7.92×57mm Mauser

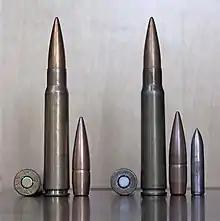
Left 7.9 mm s.S. and right S.m.E. ammunition beside their boat-tailed projectiles

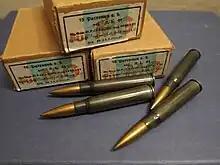
Steel lacquered cased German s.S. ball ammunition produced in 1941

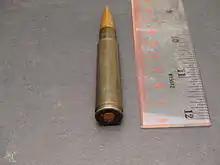
"Spitzgeschoß mit Kern", yellow bullet, and red primer sealant

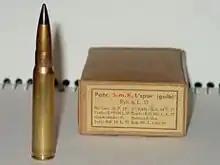
"S.m.K. L'spur - Spitzgeschoß mit Kern Leuchtspur", red circular groove, black bullet point tracer ammunition

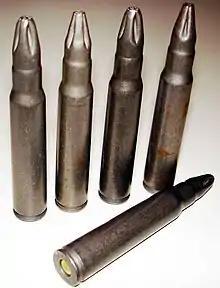
Yugoslav People's Army 7.9 mm blank cartridges

The German standard s.S. Patrone ("s.S. ball cartridge") was originally designed for long range machine gun use. It was loaded with a long, boat-tailed, "s.S. - schweres Spitzgeschoß" ("heavy pointed or spitzer bullet") full metal jacket bullet and very well made. It was lead filled, had a gilding-metal-plated jacket, and weighed . The "s.S. Patrone" had a muzzle velocity of fired from a long barrel and an operating pressure of . From a long barrel the muzzle velocity increased to . From its 1914 introduction the "s.S. Patrone" was mainly issued for aerial combat and as of 1918 in the later stages of World War I to infantry machine gunners.